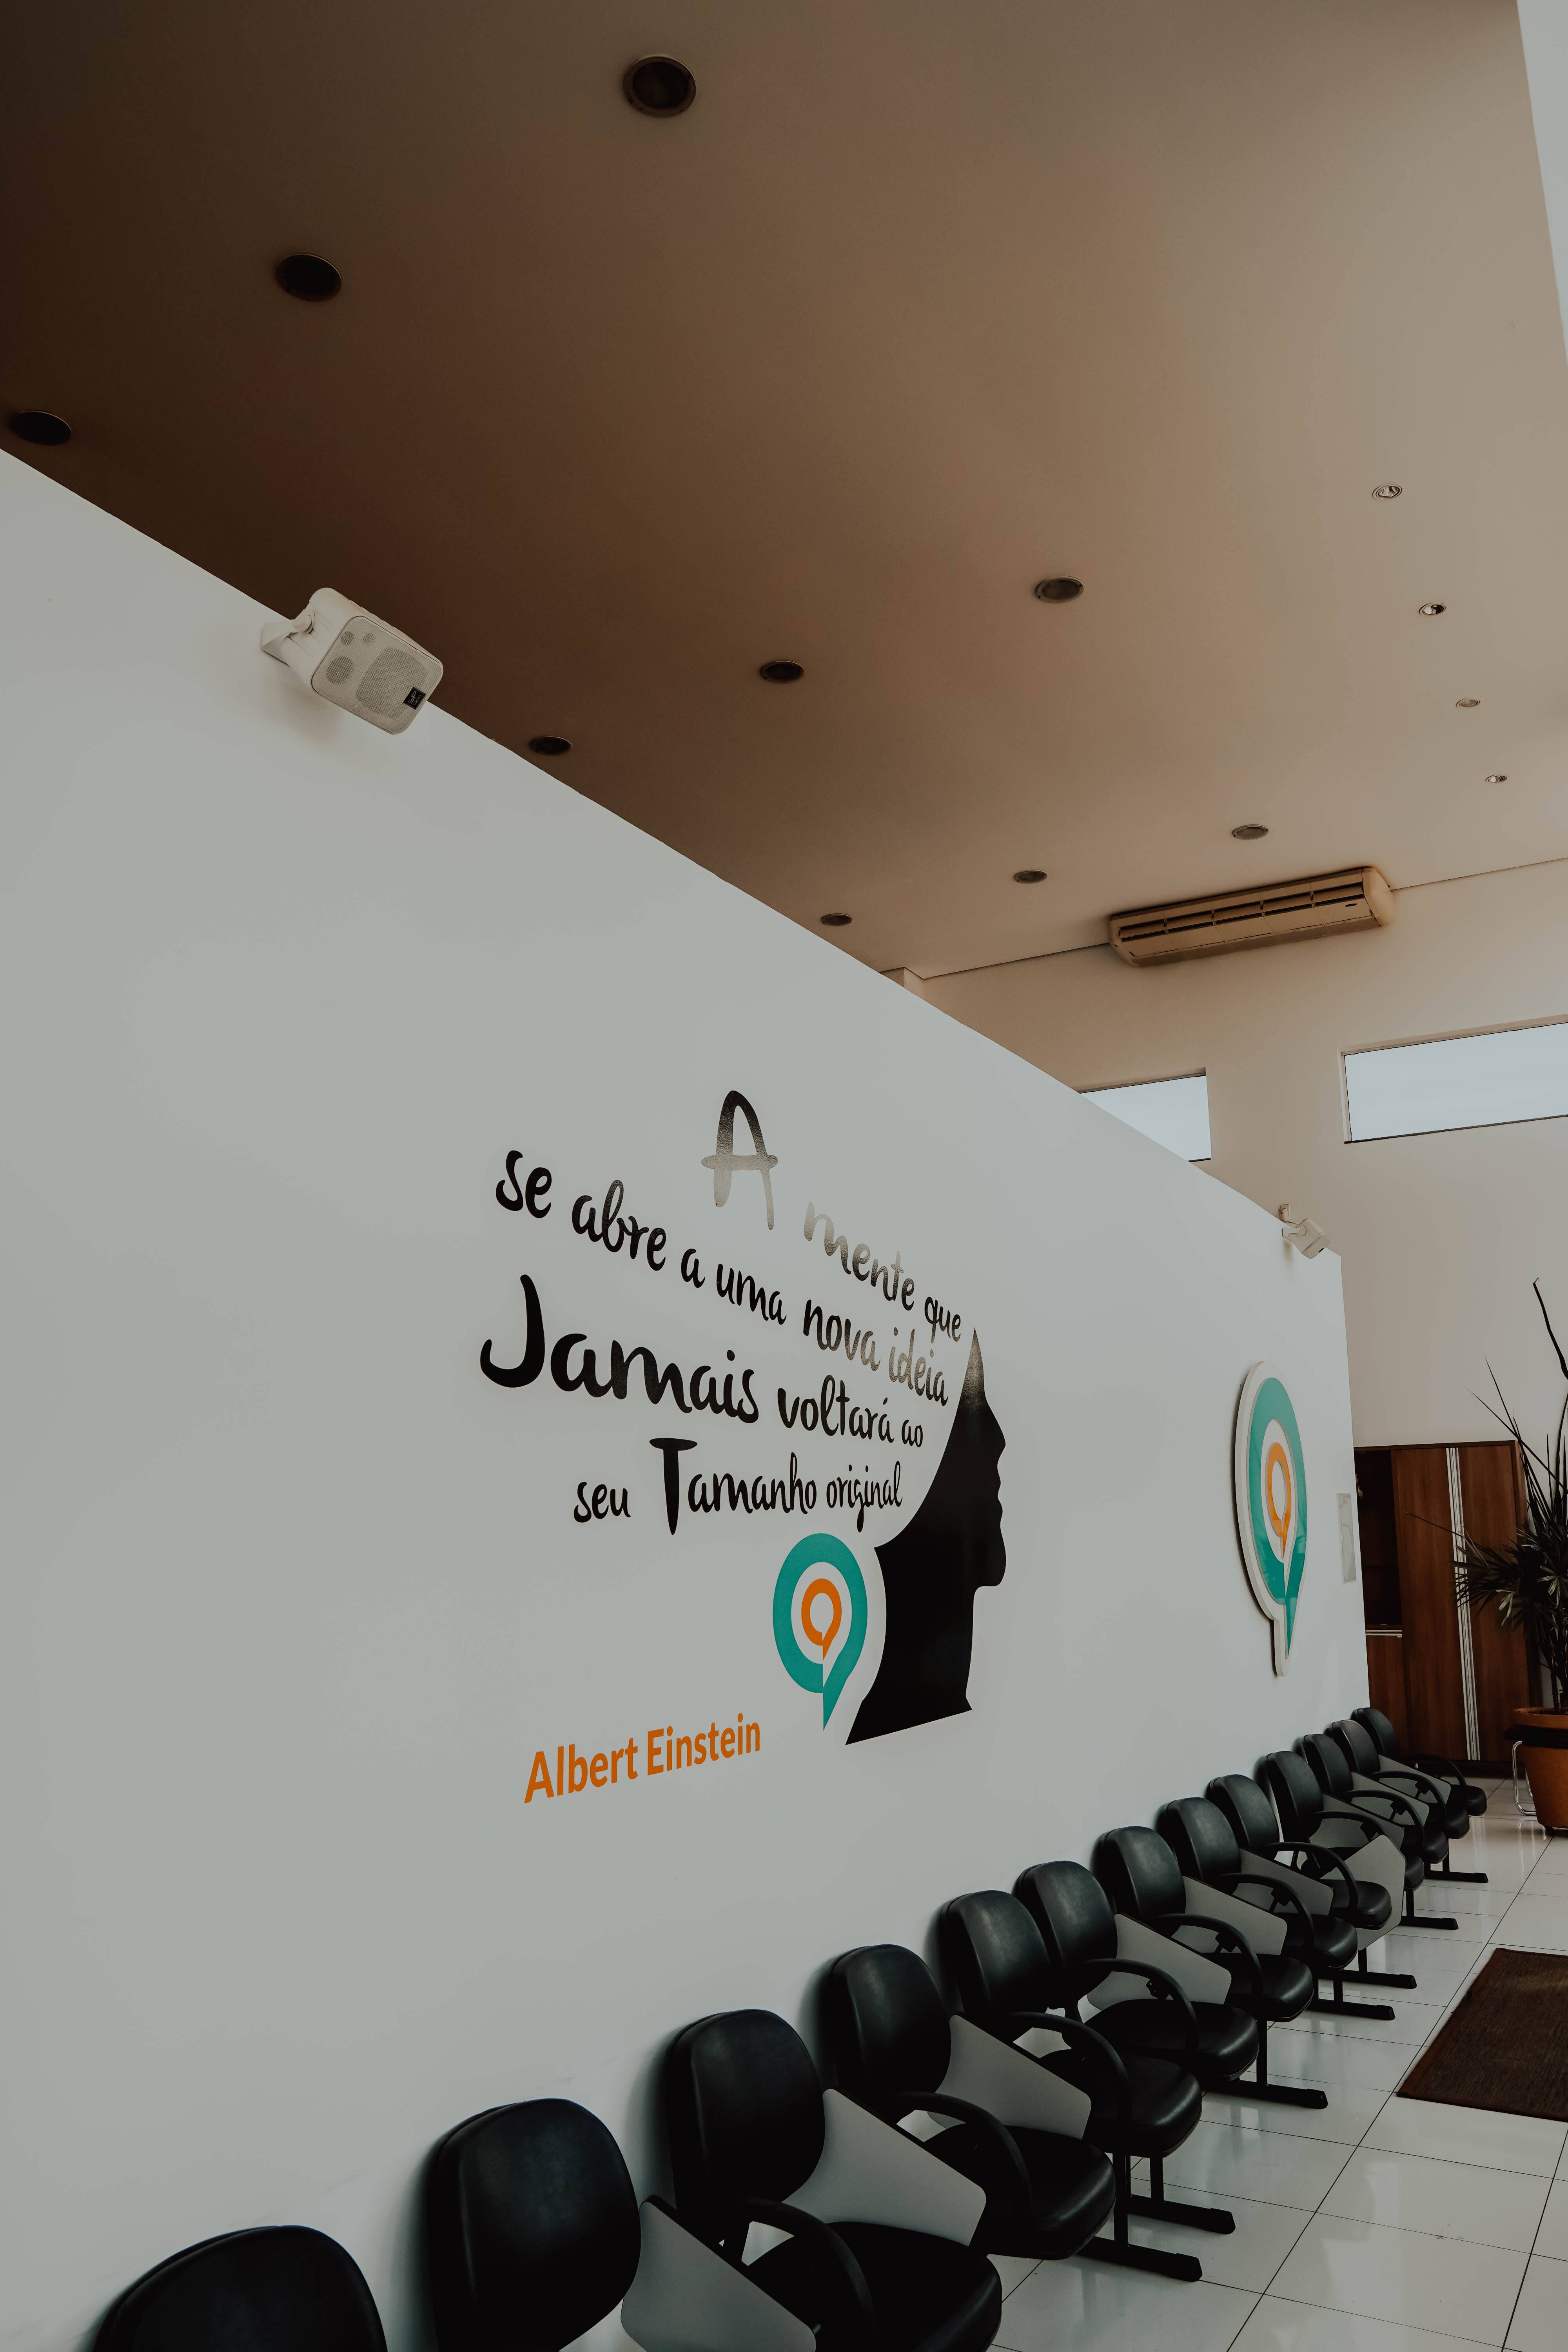
drywall, plaster, lining, text, design, font, technology, event, projection screen, seminar, room, architecture, academic conference, graphics, logo, electronic device, auditorium, plant, ceiling, space, conference hall, convention, projector accessory